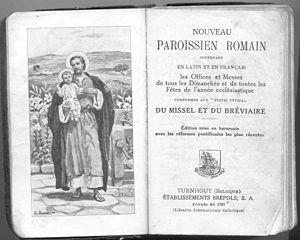
Nouveau Paroissien Romain contenant en latin et en français les Offices et Messes de tous les dimanches et de toutes les fêtes de l'année ecclésiastique.